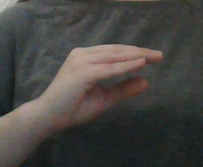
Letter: jeem